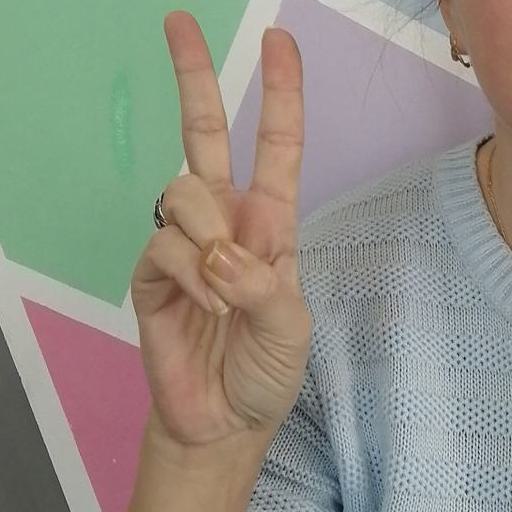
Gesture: peace